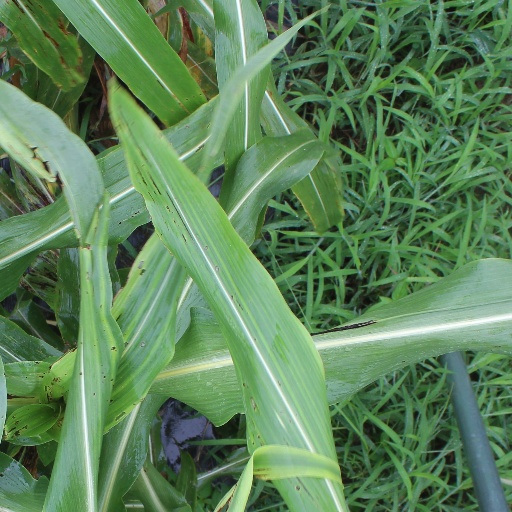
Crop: sorghum